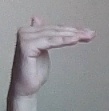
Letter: khaa